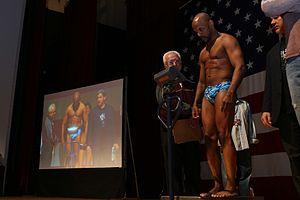
Les catégories de poids en combat libre sont les catégories de poids en vigueur dans le sport de combat dénommé combat libre.
Mearion Shonie Bickhem III, né le 3 mai 1972 à Chicago dans l'Illinois et surnommé « Mr. International » Shonie Carter, est un pratiquant américain de combat libre.